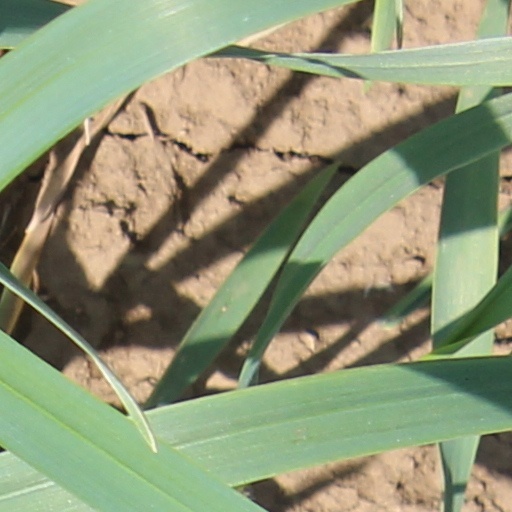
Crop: wheat